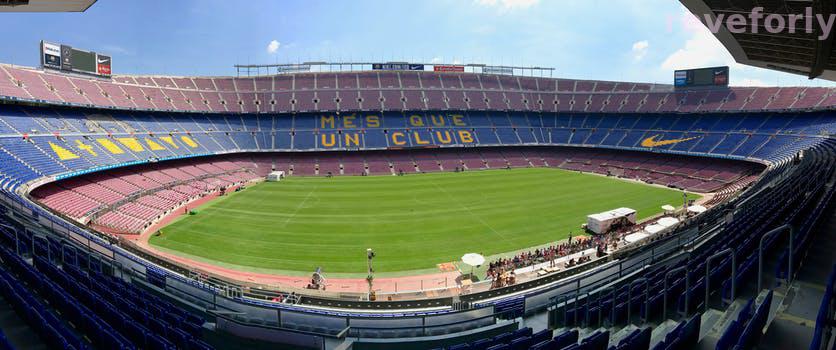
Label: Watermark